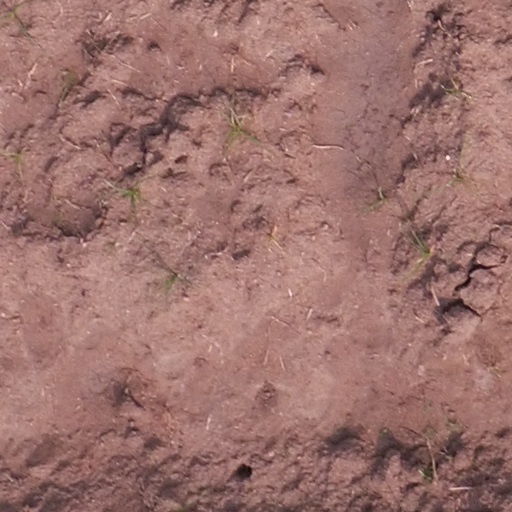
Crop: maize; corn